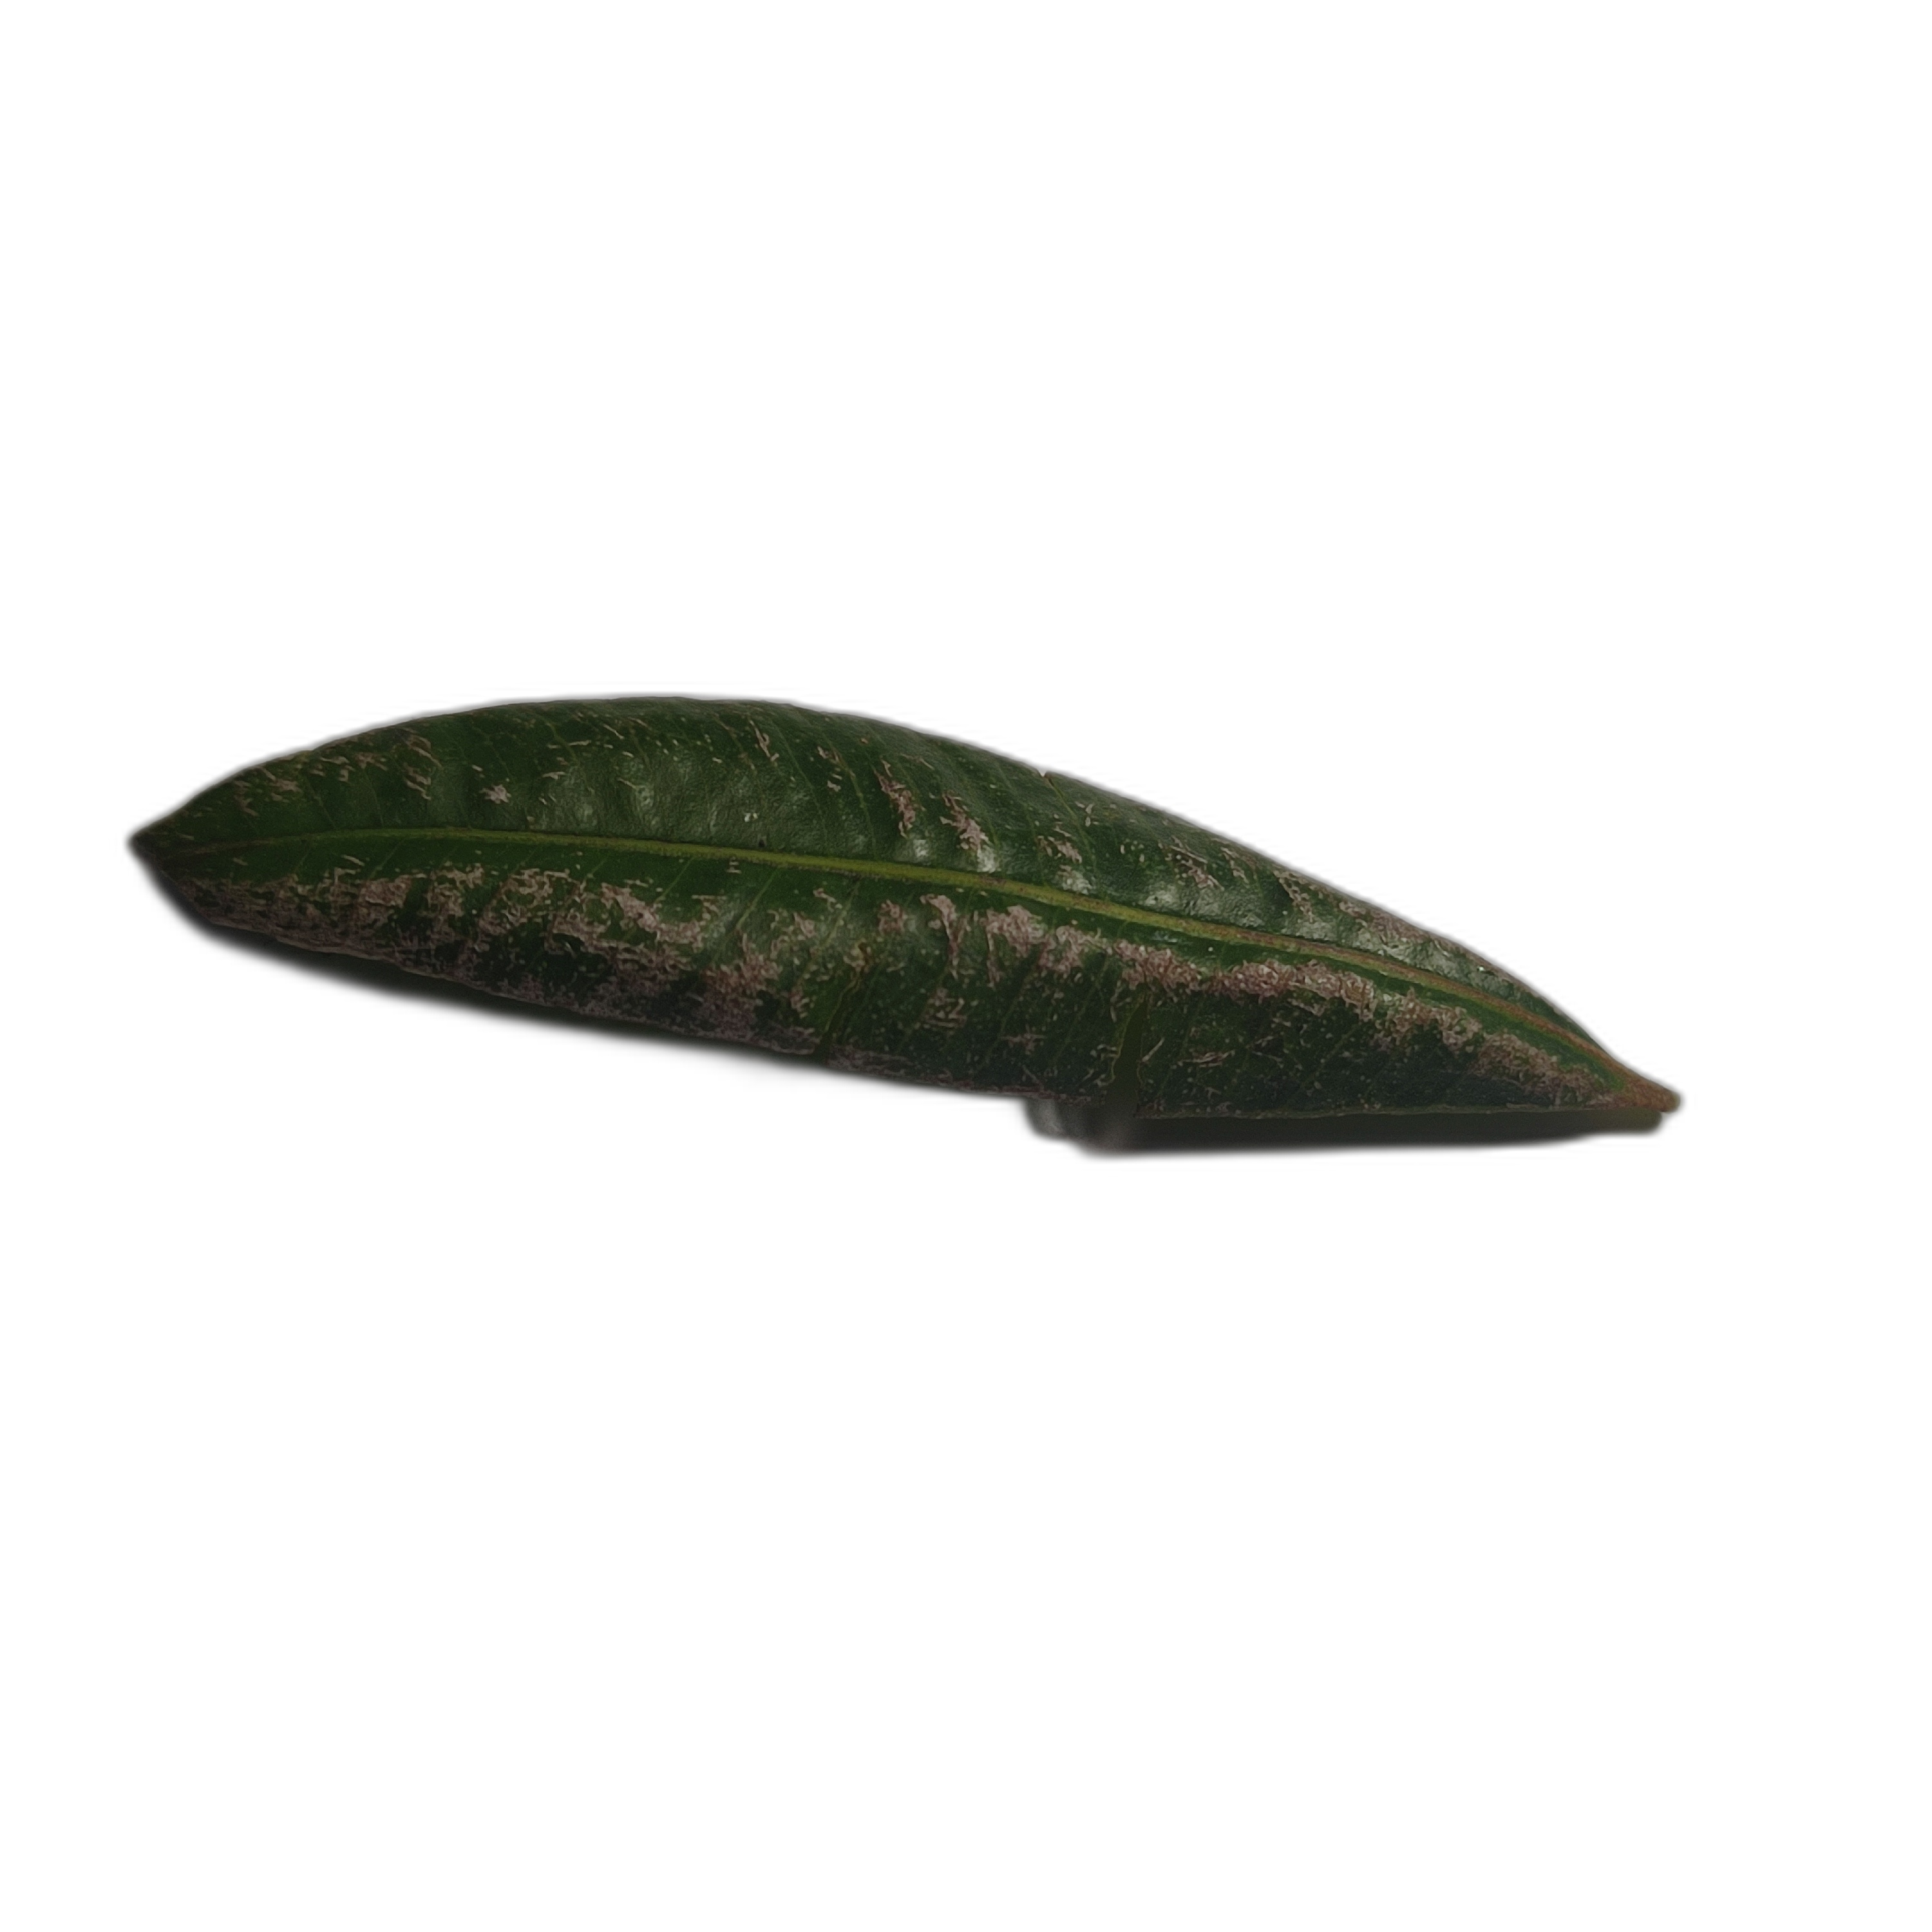
Label: healthy